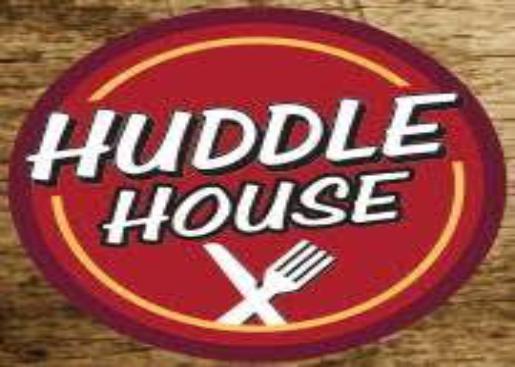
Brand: Huddle House
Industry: Food